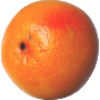
Label: pink_grapefruit